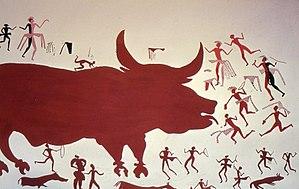
Le VIIᵉ millénaire av. J.-C. couvre la période allant de l’an 7000 av. J.-C. à l’an 6001 av. J.-C. compris.